Military reserve force

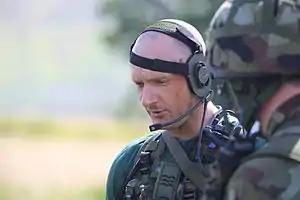
Irish Army Reserve non-commissioned officer leading a tactical exercise

In countries with a volunteer military, reserve non-commissioned officers are military personnel with relevant rank who have contracted to perform military service on a part-time basis. They have civilian status, except for military duty. Most reserve non-commissioned officers are former active-duty NCOs, but some become reserve NCOs without an active-duty background. When the contract expires, a reserve NCO becomes a retired NCO. The main sources of reserve NCOs are: